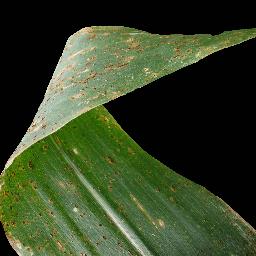
Label: Corn___Common_rust